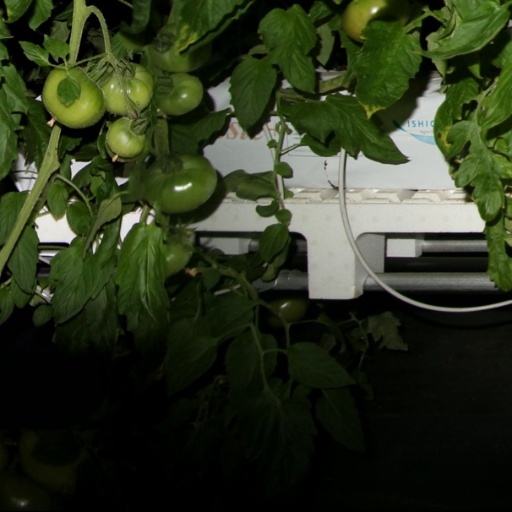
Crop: tomato